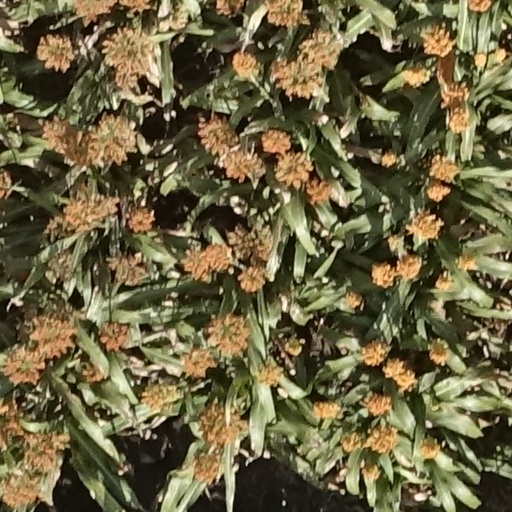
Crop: sorghum